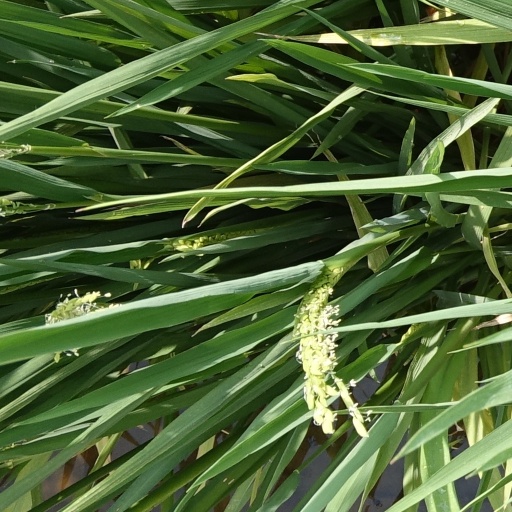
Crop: rice